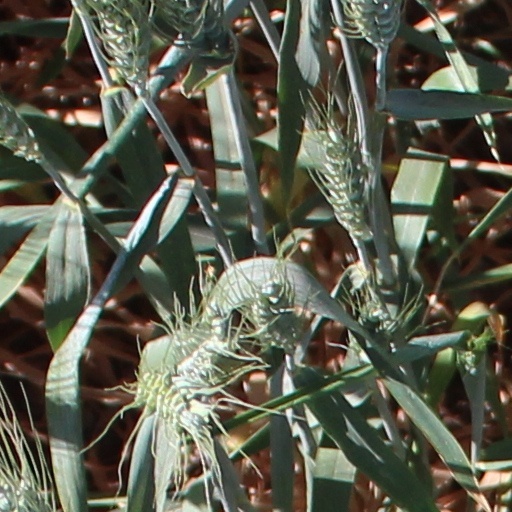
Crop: wheat